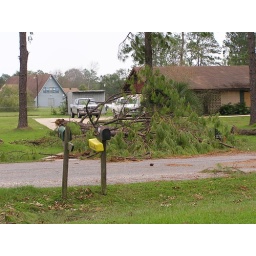
Gerald's neighbor's house across street in Moss Bluff